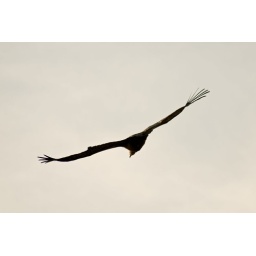
Vulture flying down. Picture taken in western Spain from the roof of a medieval tower.